Pentax LX

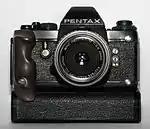

Both a dedicated winder and motor drive were made for the camera, allowing for automatic film advance as well as film rewind, utilizing the two winder coupling ports on the bottom of the camera. The coupling port caps, once removed using a screwdriver or a nickel, could be stored on the top of the winder or motor drive during use to prevent losing them. Both film advance options, unlike those of competing models, could operate at all available shutter speeds (except "B") and could be triggered with the camera's own shutter button. Neither have their own hand grips, but two accessory grips could be independently mounted on the LX body.